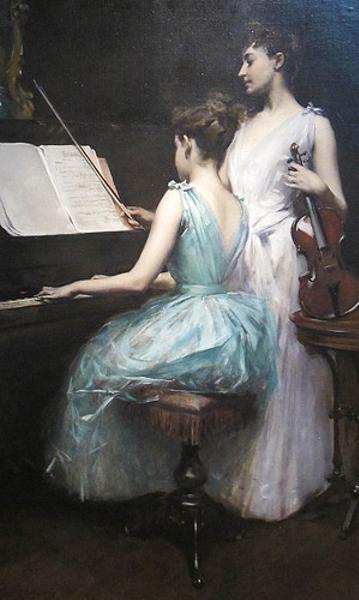
回答: 「バイオリンパート無いわよね?」『そうね』「なぜ私呼ばれたのかしら?」『譜面抑えてて』「なぜわ...」『抑えて』